Nelson Oliveira (cyclist)

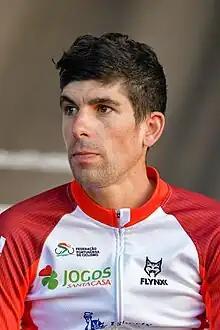
Oliveira in 2018

Nelson Filipe dos Santos Simões Oliveira (born 6 March 1989) is a Portuguese professional road racing cyclist who currently rides for UCI WorldTeam .